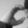
ASL letter: C